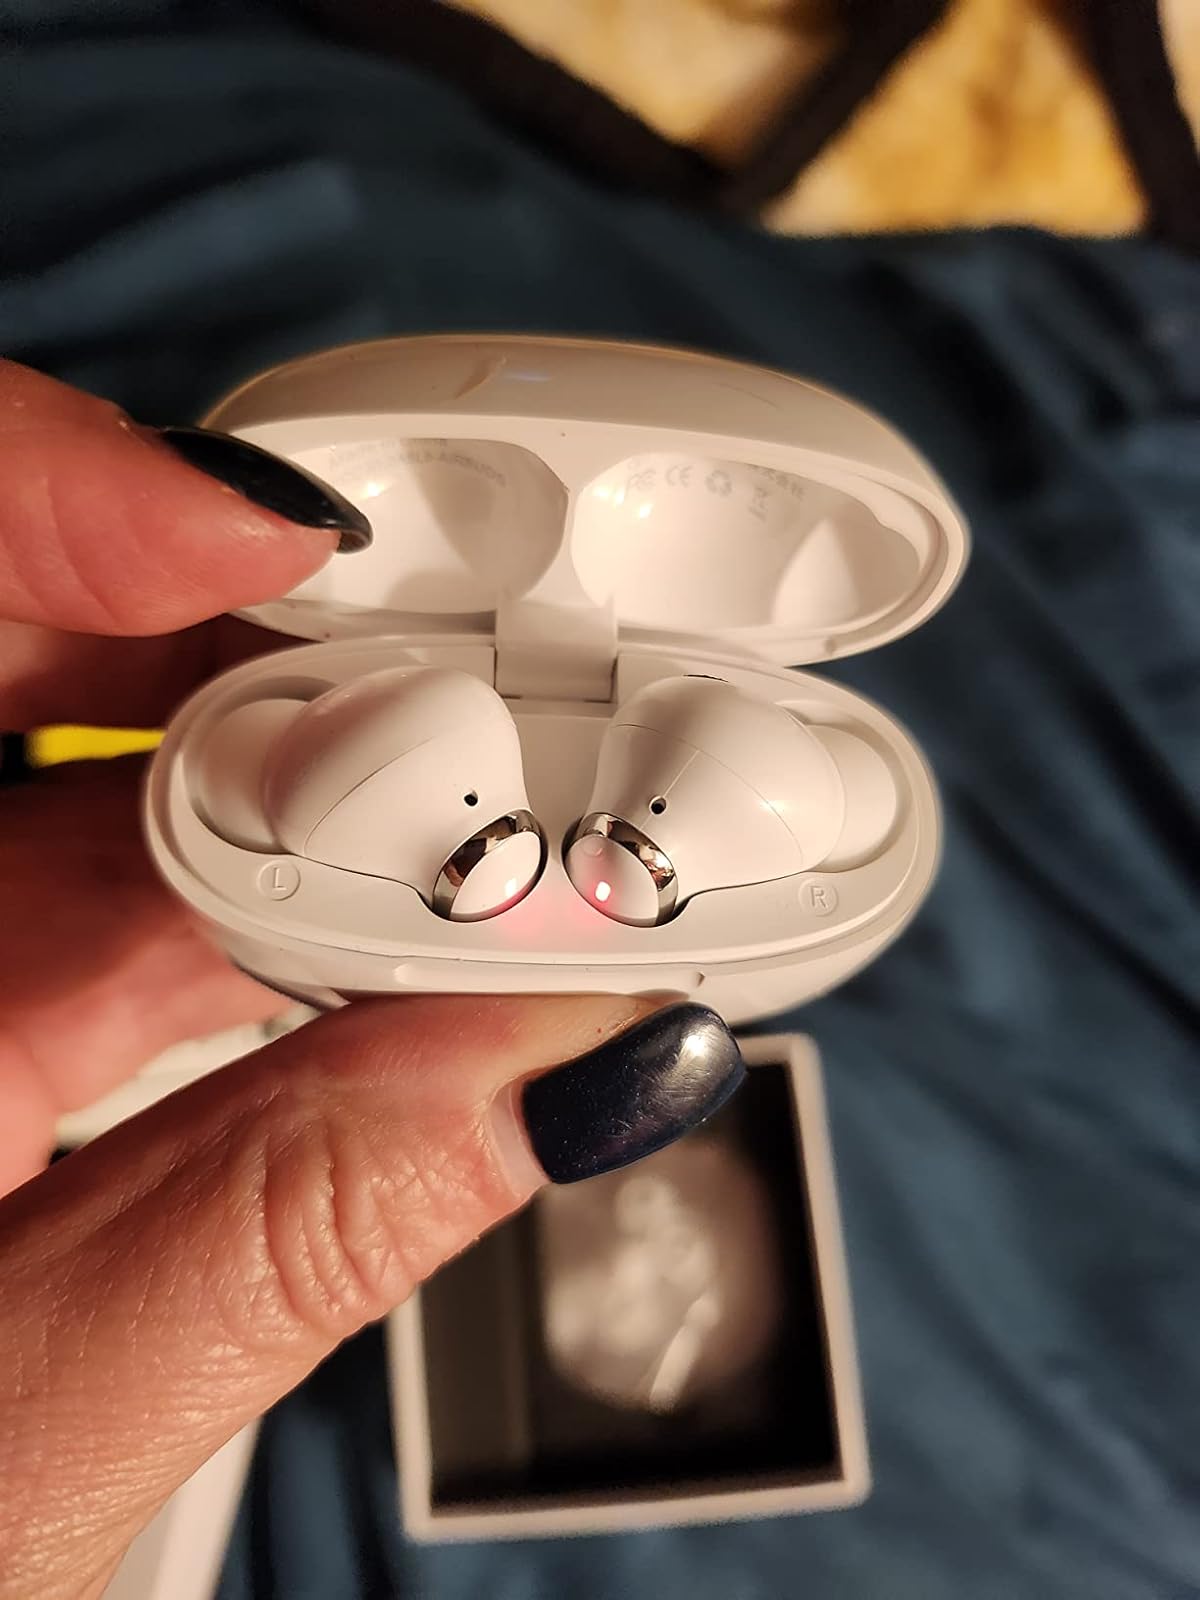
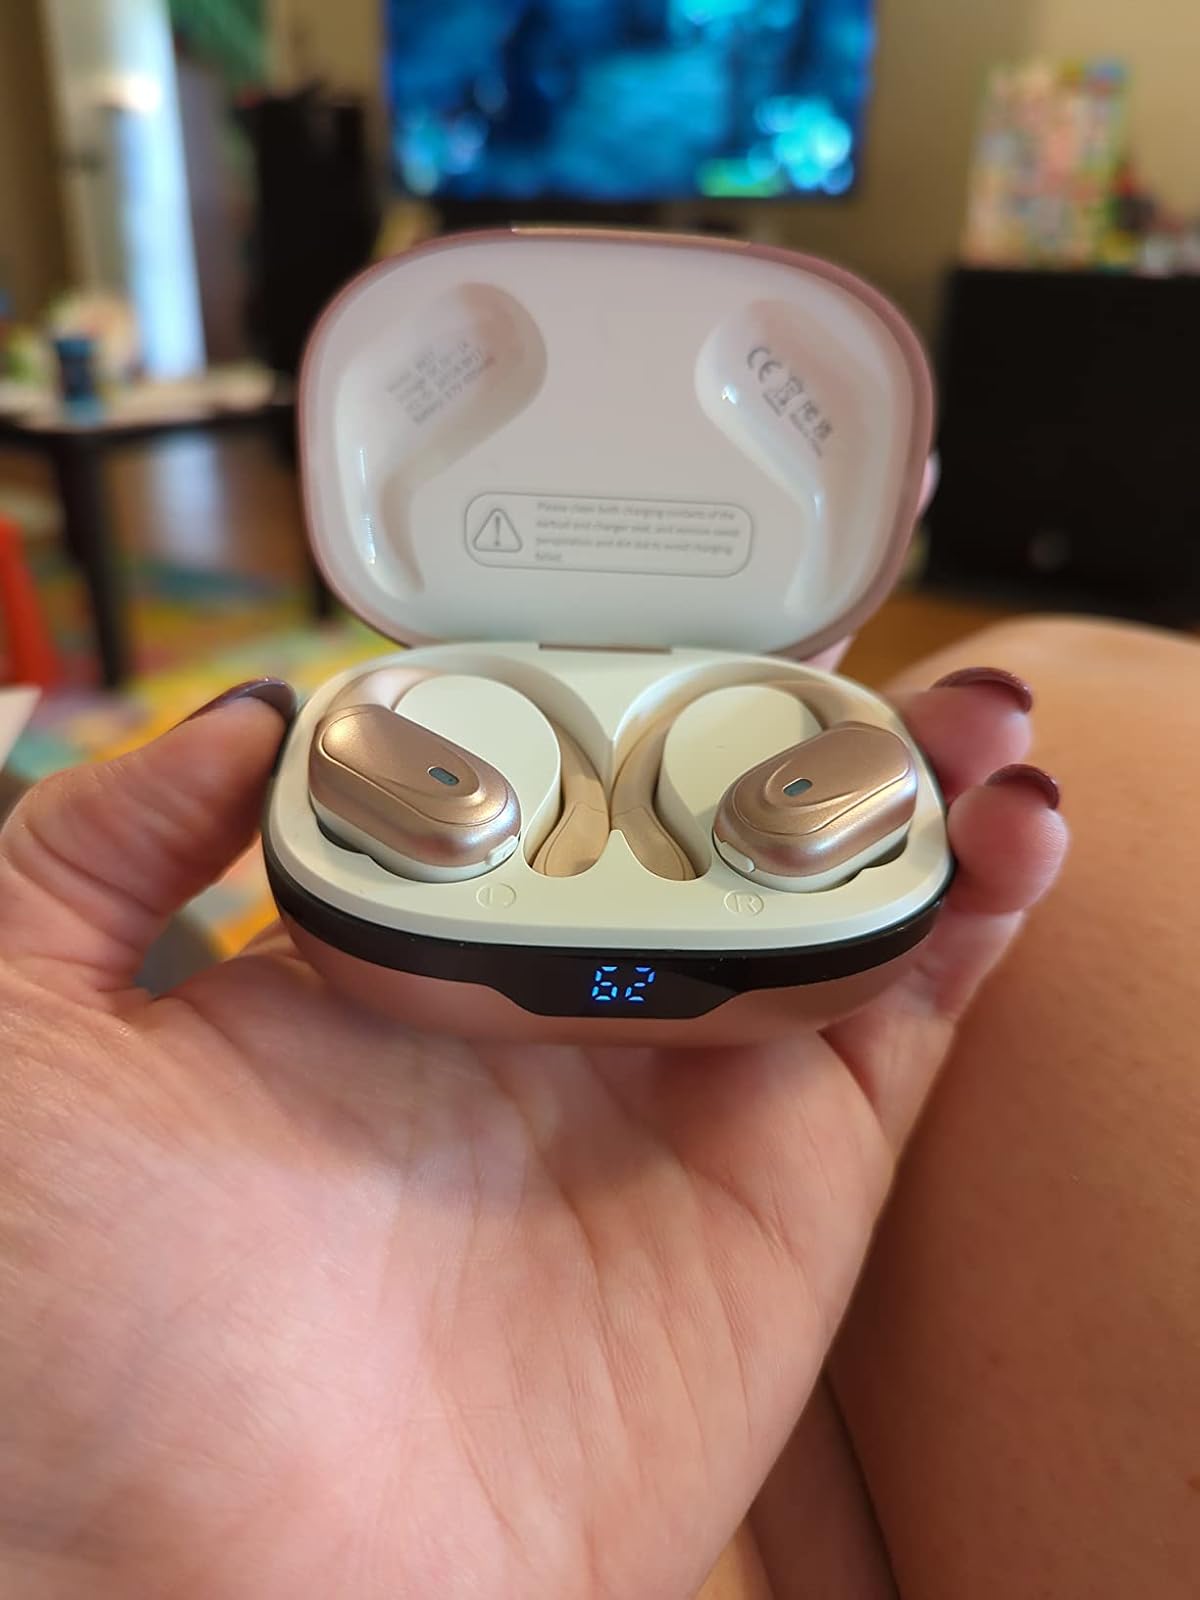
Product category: earbuds
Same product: no